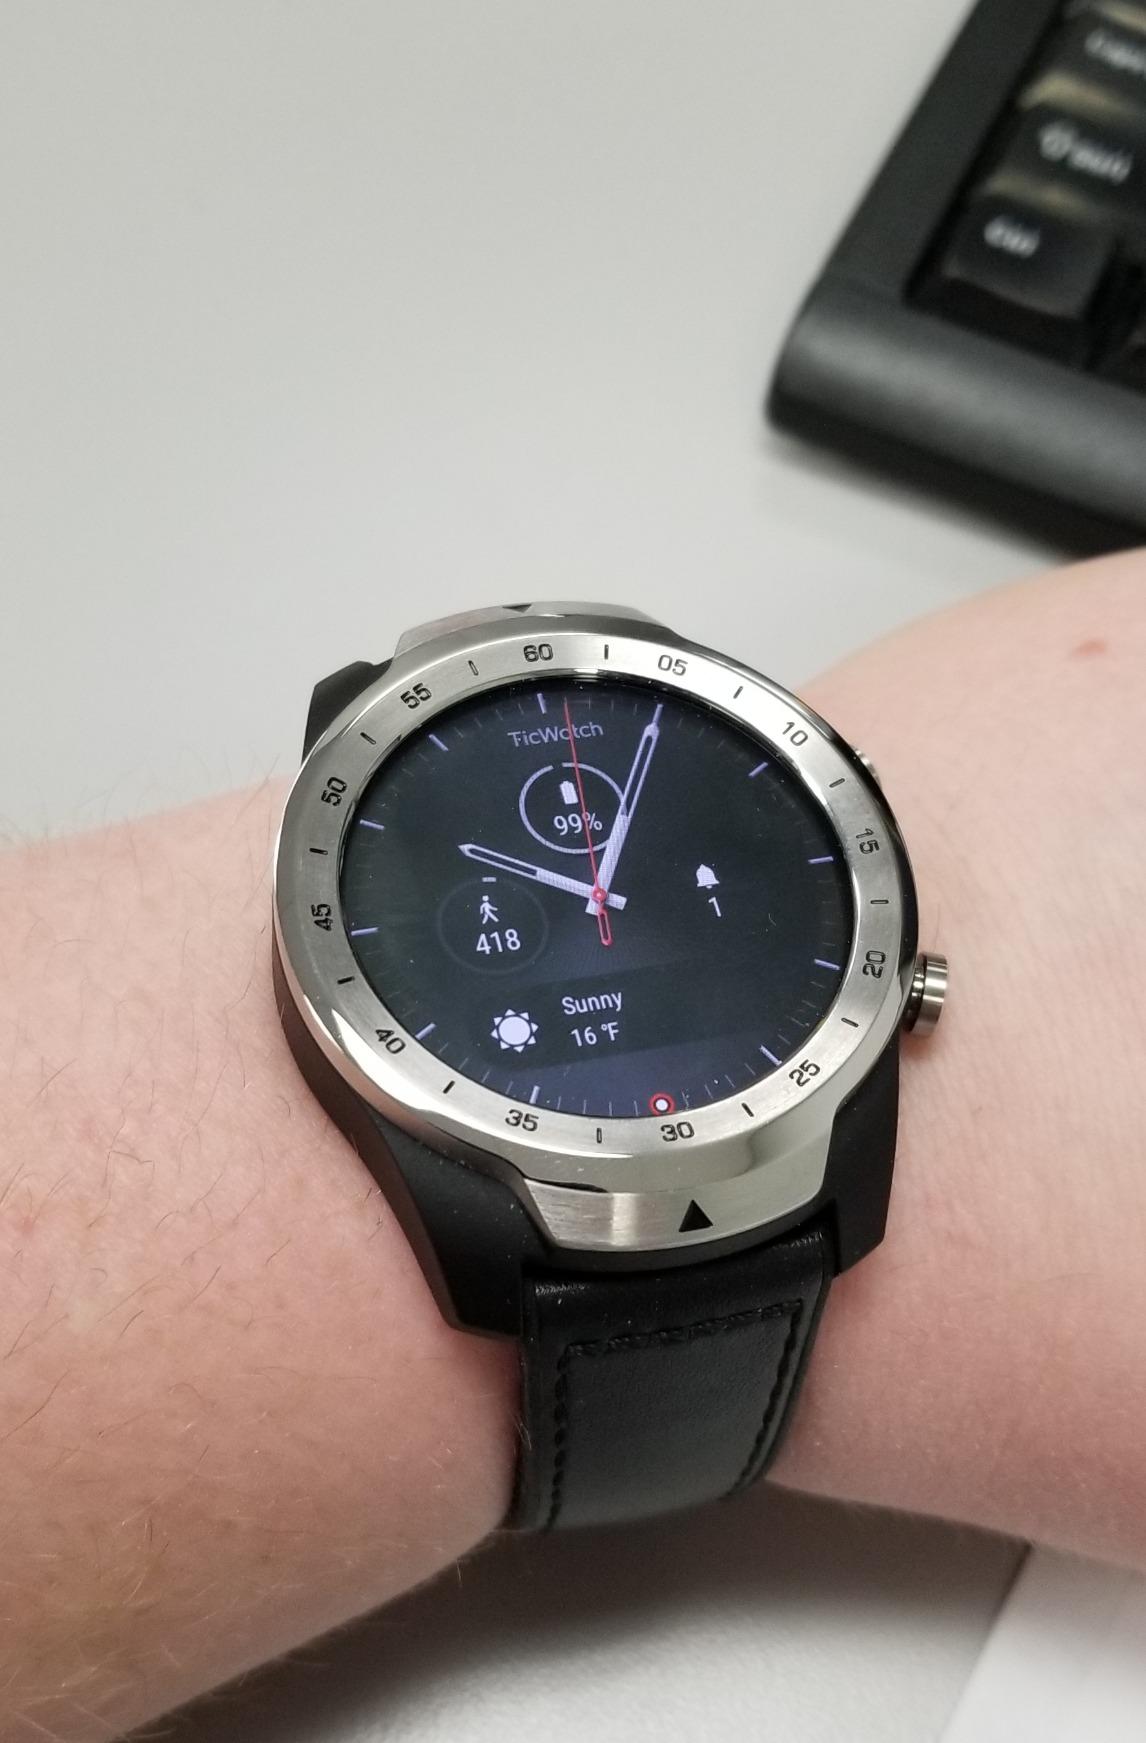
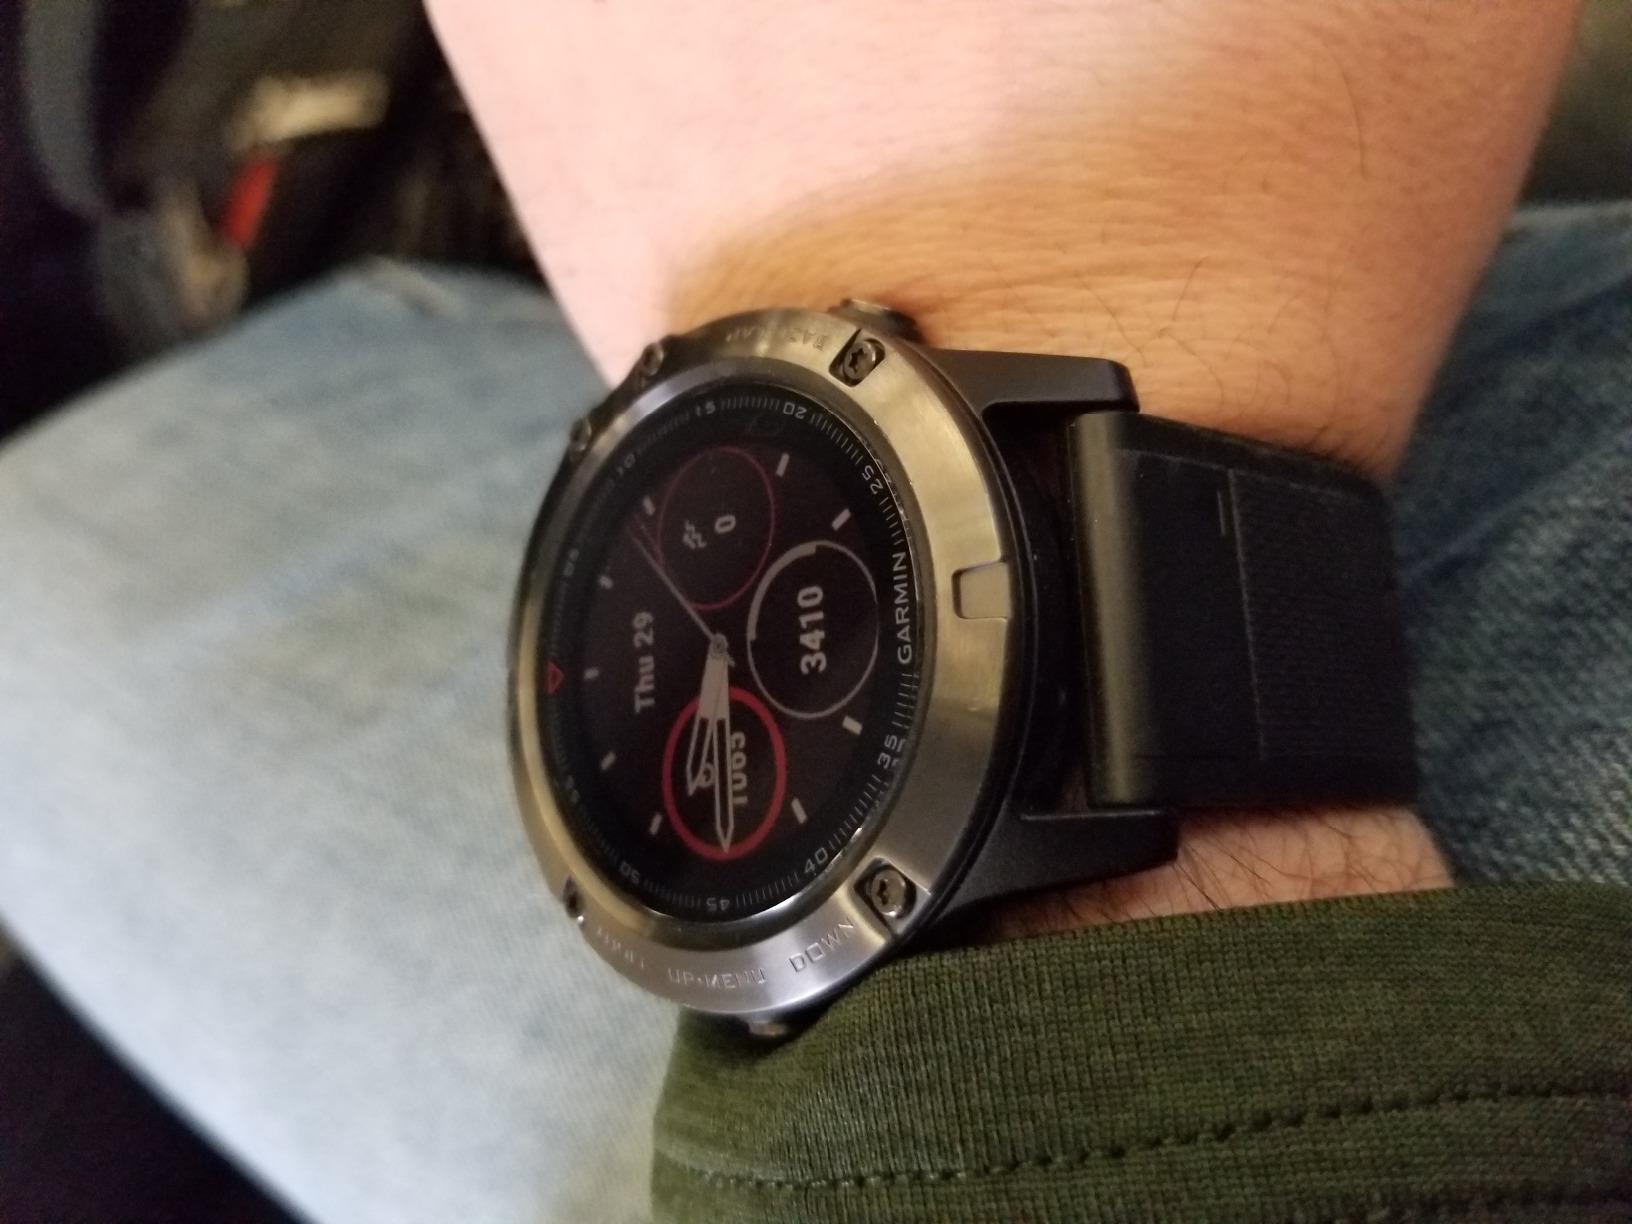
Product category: smartwatch
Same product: no